Andrew Ballen

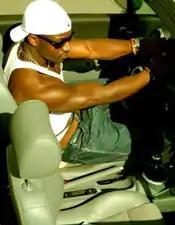
Ballen on China Travel Series "Getaway, Dragon TV".

Unable to speak a word of Chinese, Ballen taught himself Mandarin. Once fluent, he began making guest appearances on Shanghai Media Group televised programming and was subsequently named host of Shanghai Radio talk show "Live It Up Shanghai".